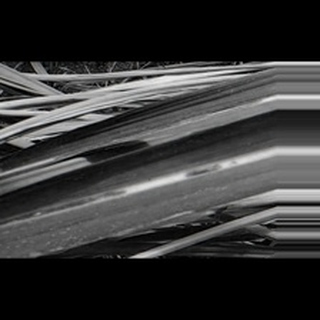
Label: sugarcane_red_rot